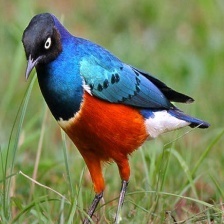
Species: SUPERB STARLING
Scientific name: LAMPROTORNIS SUPERBUS